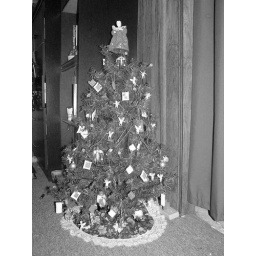
My Christmas tree photographed in black and white